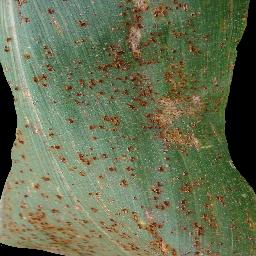
Label: Corn___Common_rust